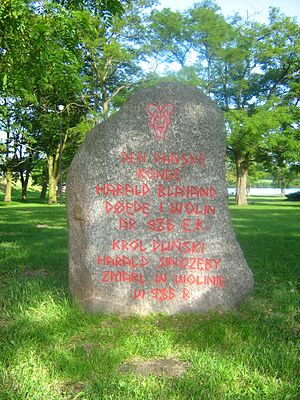
Jomsborg / Litterære vidnesbyrd
Mindesmærke i Wolin med dansk og polsk indskrift i runelignende stil, til minde om Harald Blåtands død i Jomsborg i 986.
En mindesten i Wolin (se da:Jomsborg). Indskriften siger på polsk og dansk Den danske konge Harald Blåtand døede i Wolin i år 986
Jomsborg, også benævnt Jumne i nogle kilder, var en legendarisk borg beskrevet i Jomsvikingernes saga og Knýtlingesaga. Her skulle jomsvikingerne have haft deres base. Det var Palnatoke der samlede jomsvikingerne. Det er i dag plausibelt at sige Jomsborg må have ligget på en af de to hovedøer på nordsiden af Stettiner Haff, Wollin eller Usedom. En tredje mulighed er, at Jomsborg kan have ligget på en mindre ø nær en af de førnævnte, men at denne mindre ø siden er overskyllet af havet ved en eller flere stormfloder.